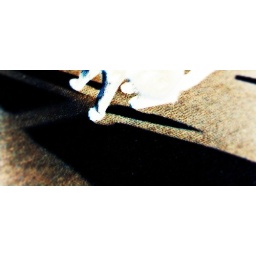
Our kitten sally standing in the sun.